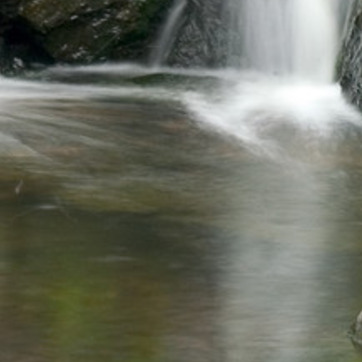
Material: water